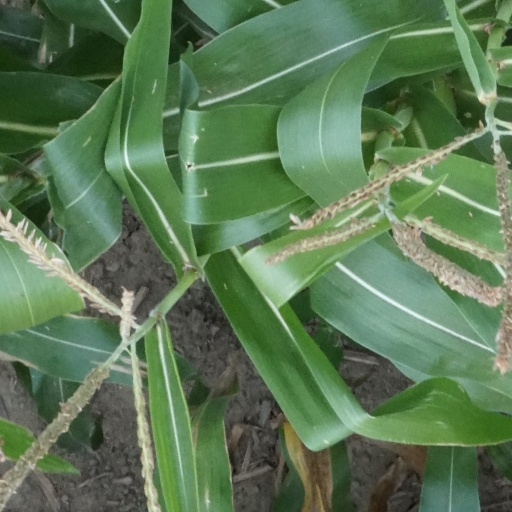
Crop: maize; corn